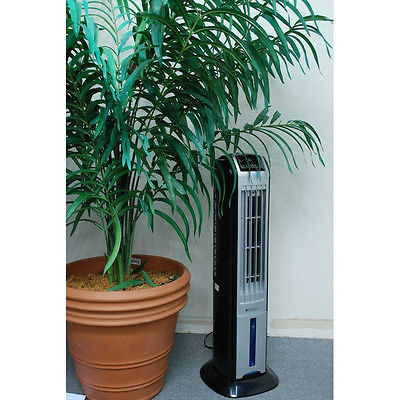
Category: fan